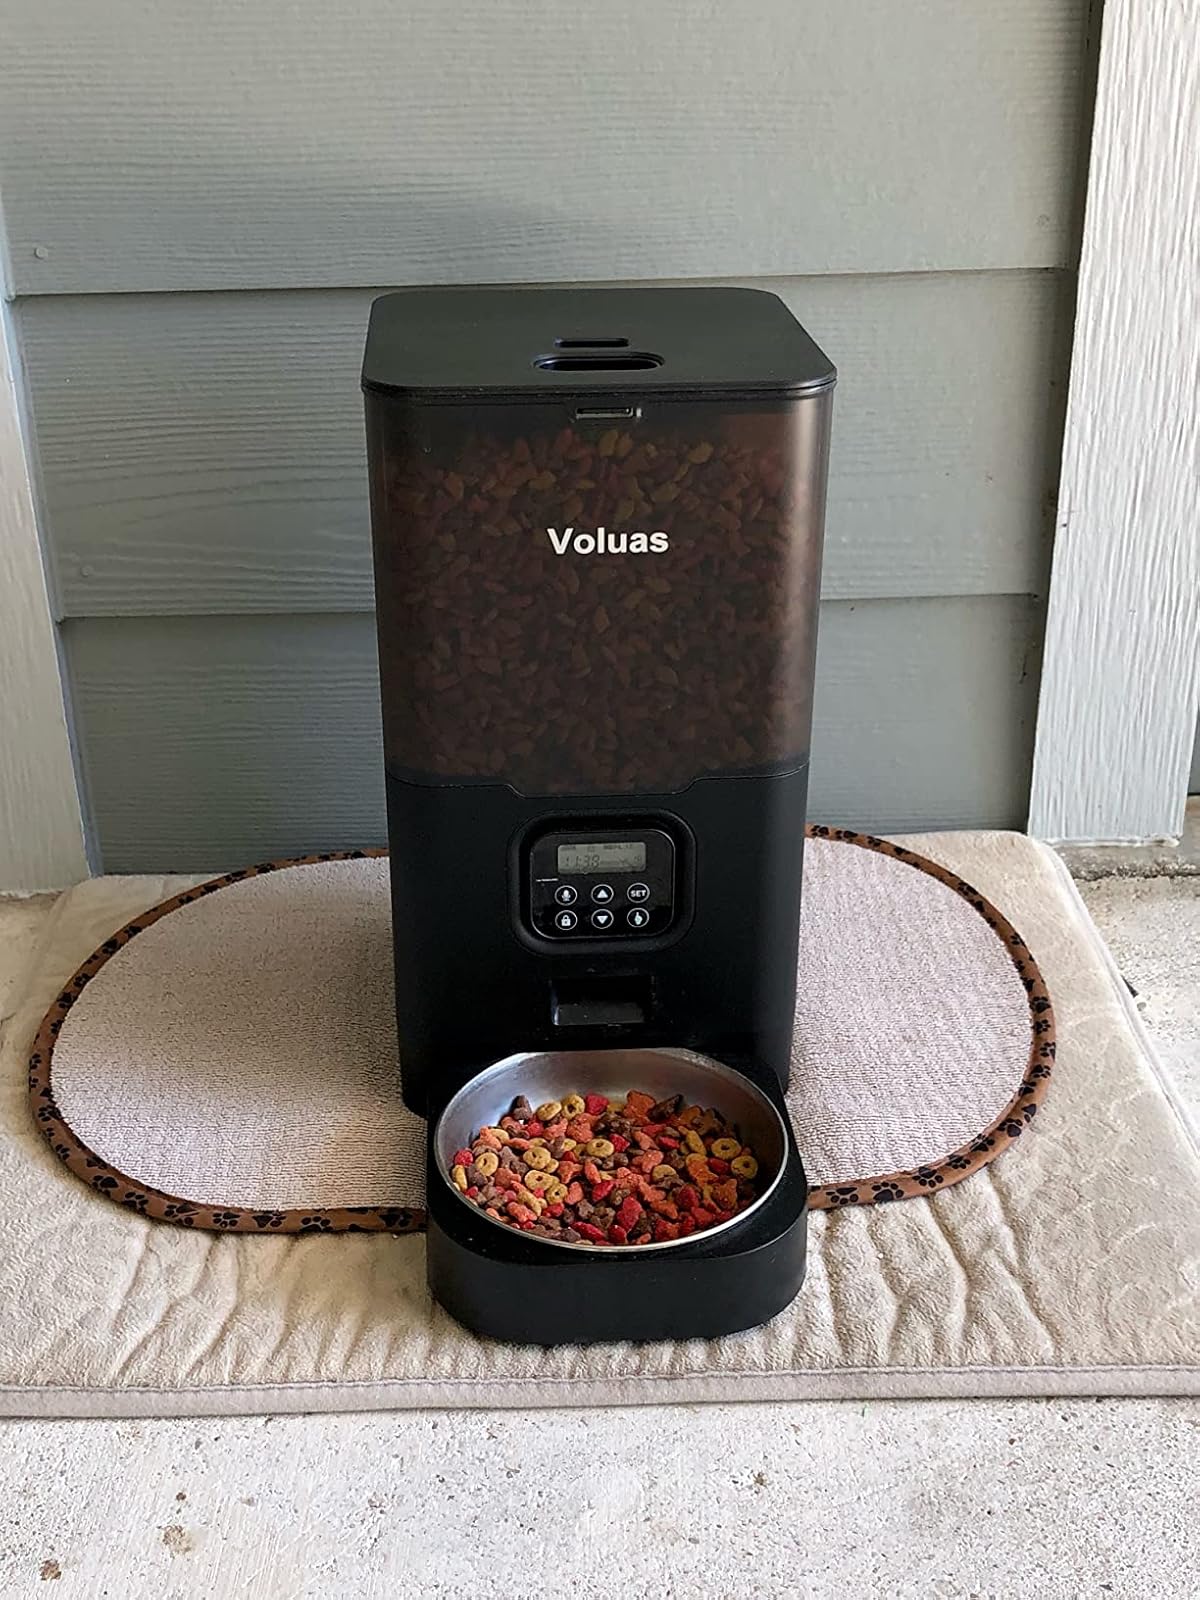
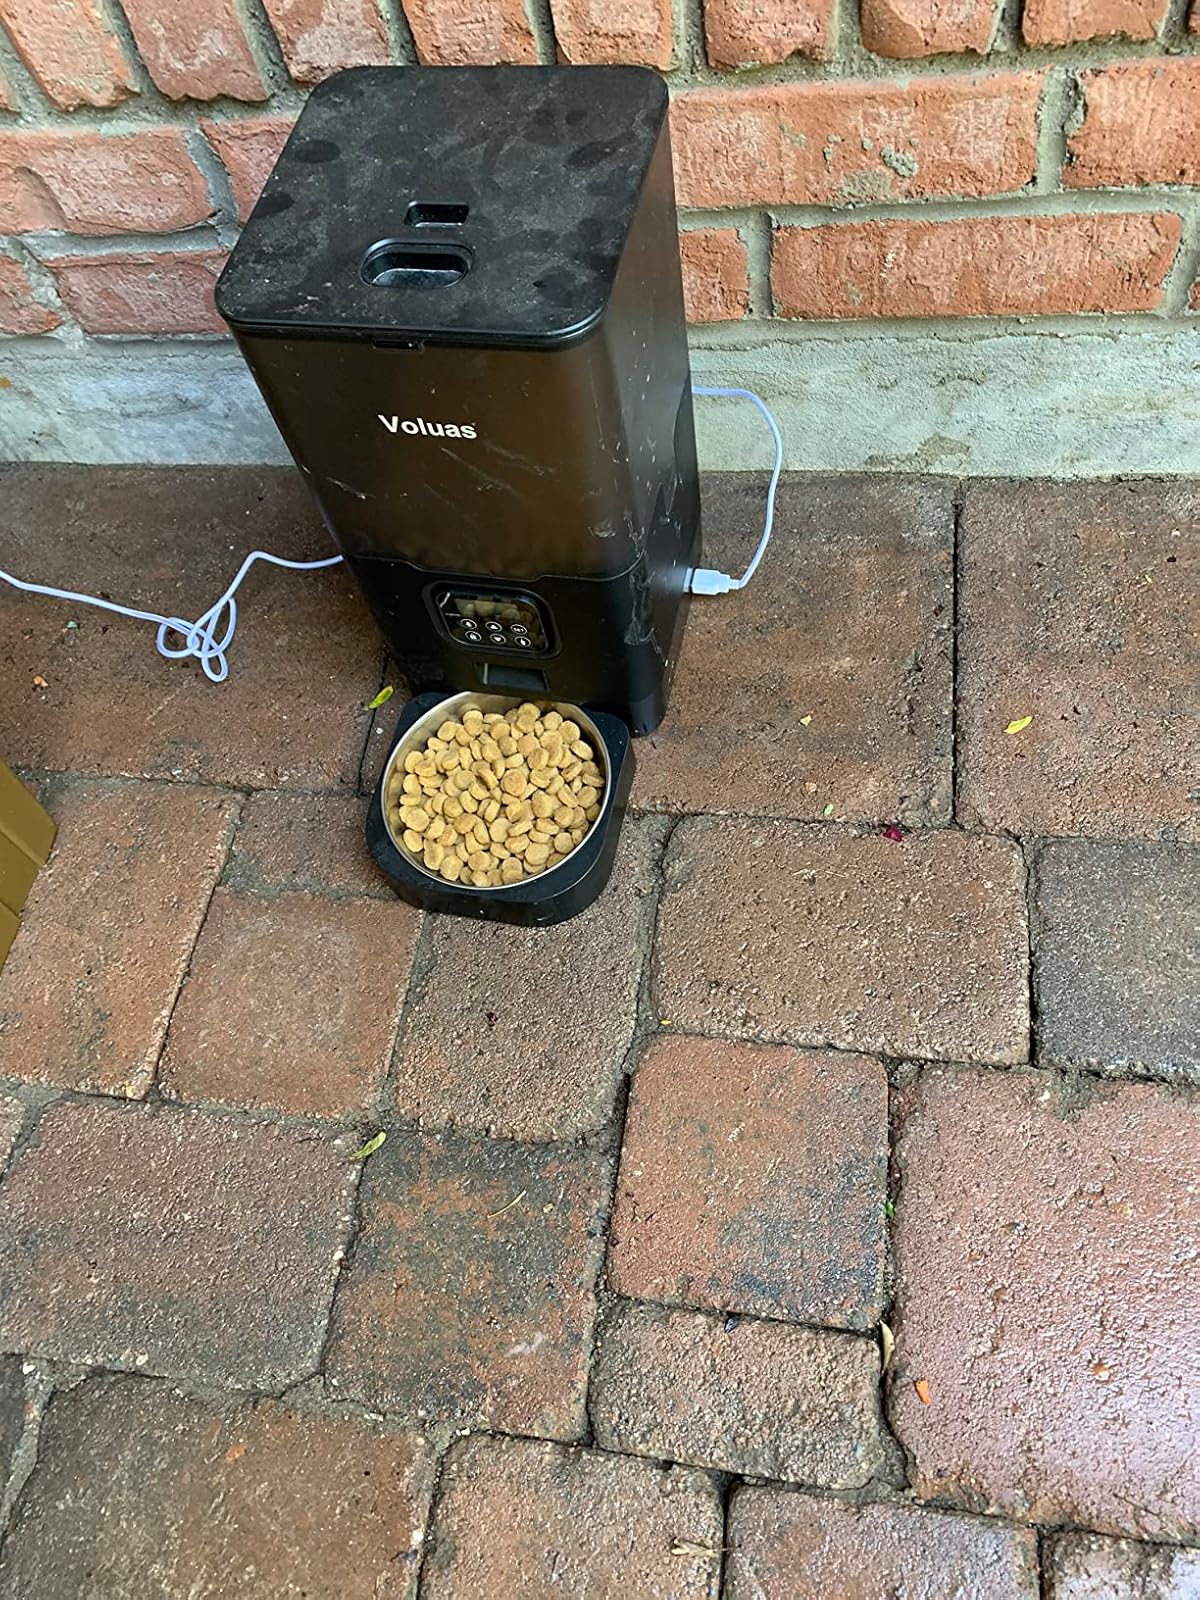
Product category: items_feeder
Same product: yes